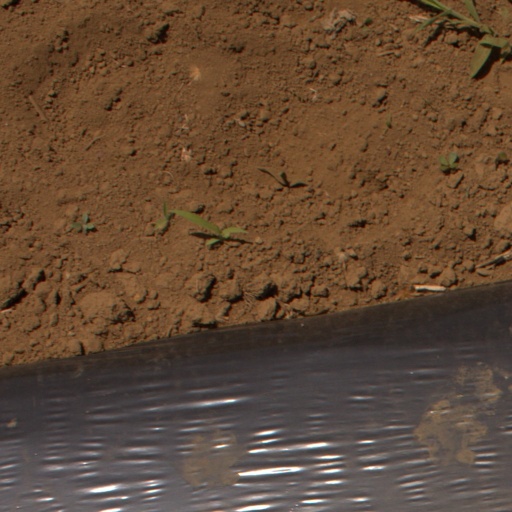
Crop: Jerusalem artichoke